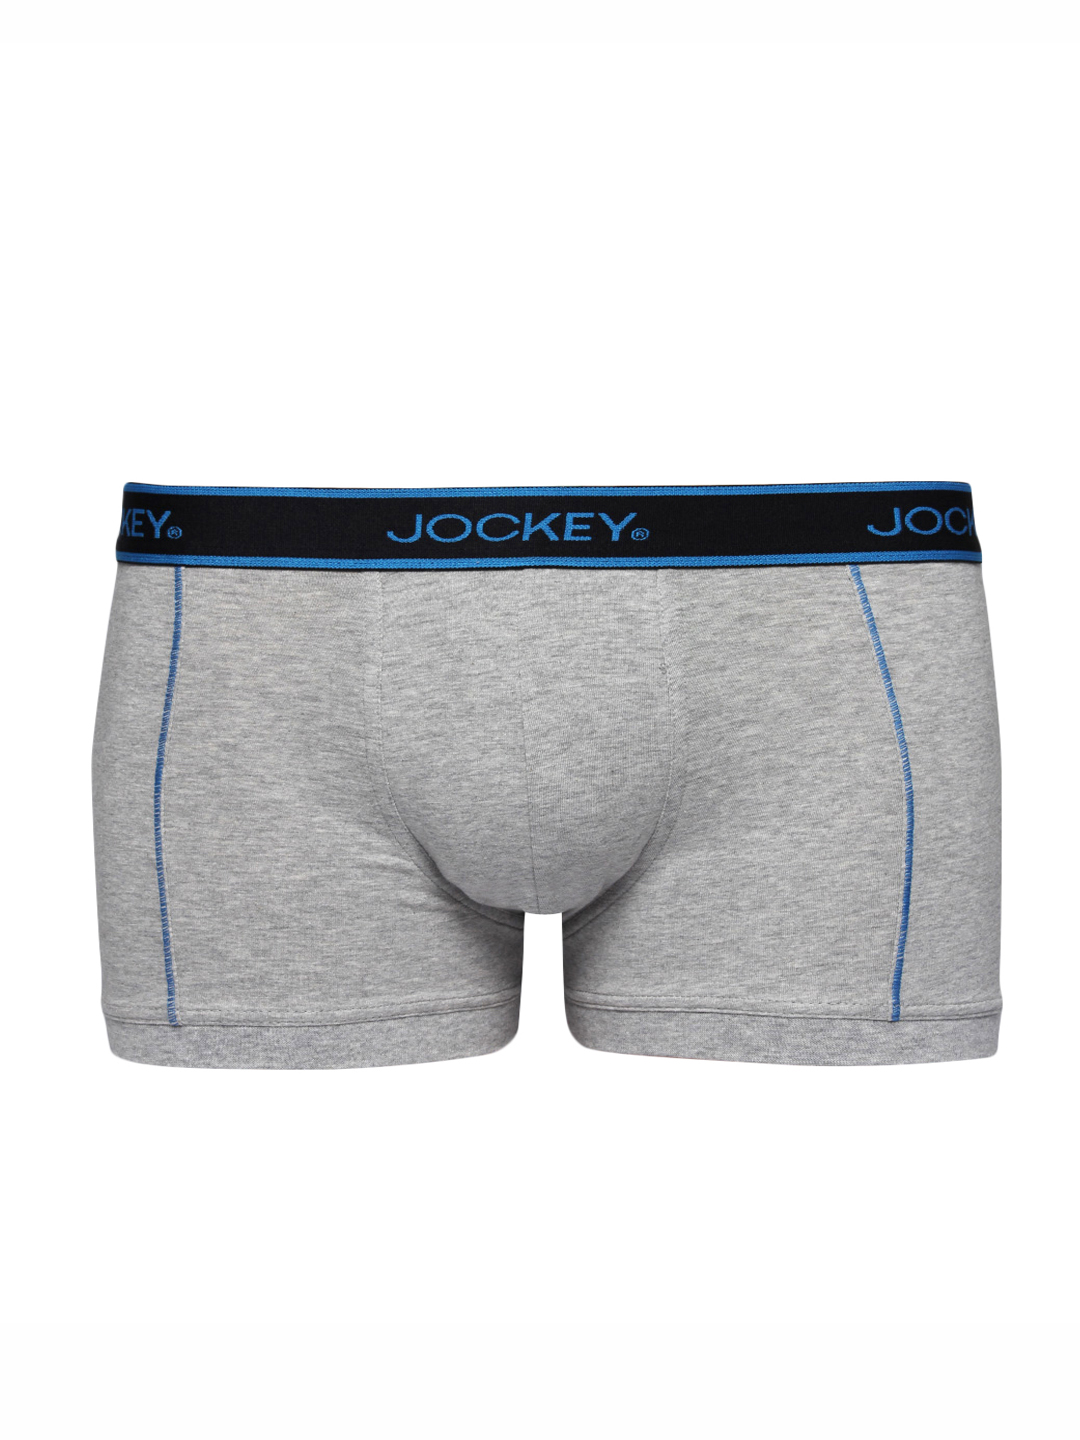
Jockey CSM Men Comfort Stretch Grey Trunks CS04
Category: Apparel / Innerwear / Trunk
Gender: Men
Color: Grey
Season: Summer 2016
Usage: Casual